Kid Beyond

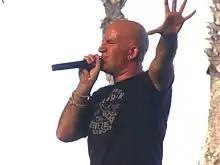
Kid Beyond appearing at Coachella in 2007

Andrew Chaikin, better known by his stage name Kid Beyond, is an American singer, beatboxer, live looper and voice actor, based in the San Francisco area.